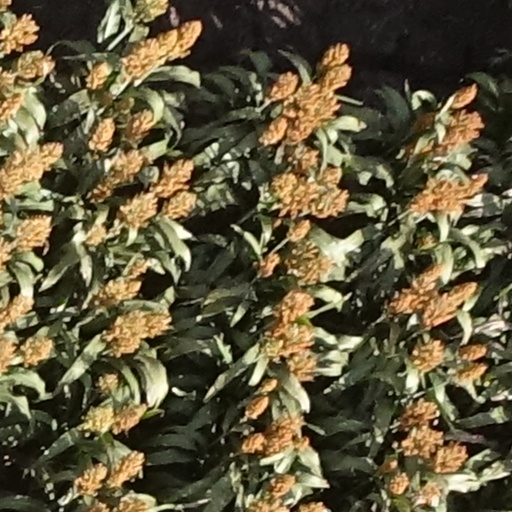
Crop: sorghum